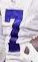
Number: 7